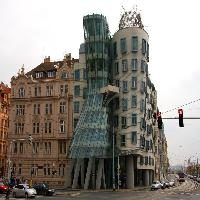
Weather: cloudy or overcast